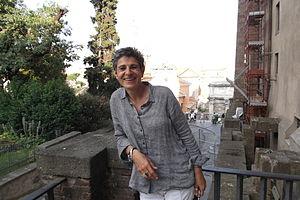
Nadia El Fani, née le 1ᵉʳ janvier 1960 à Paris, est une réalisatrice, scénariste et productrice franco-tunisienne.